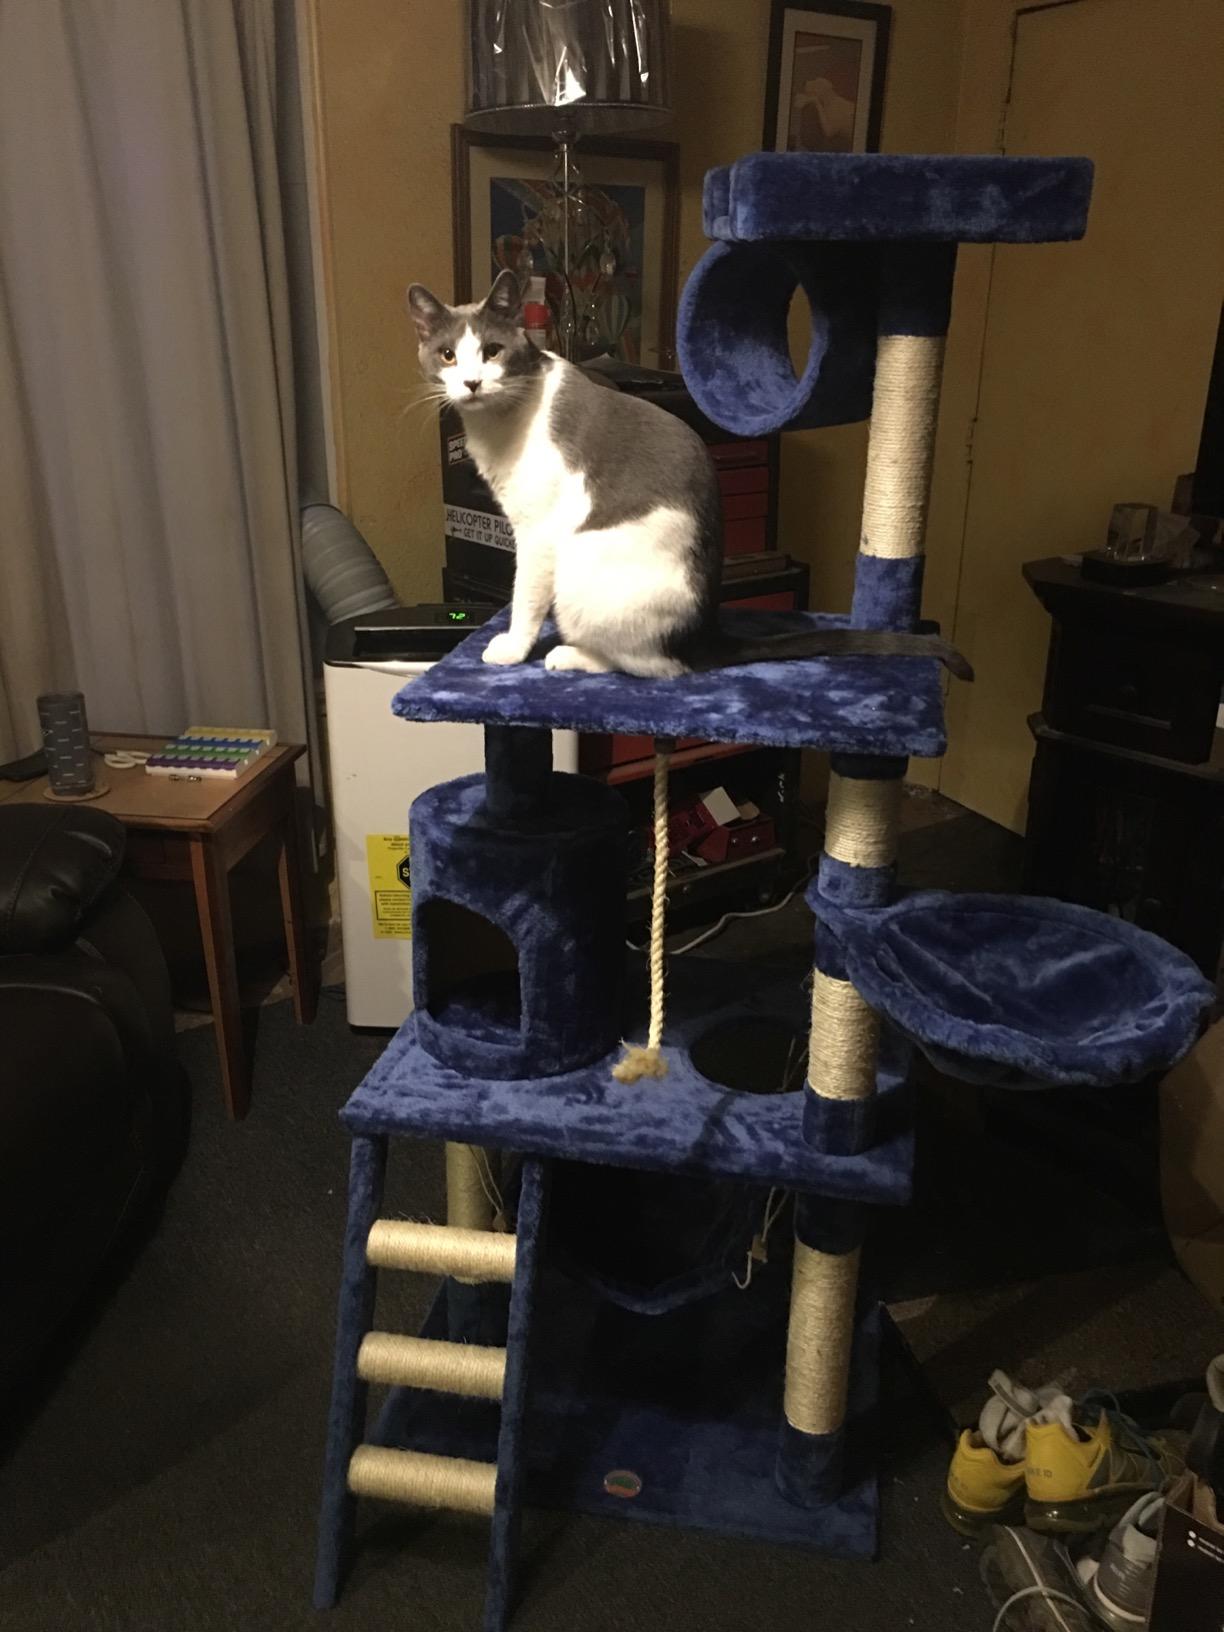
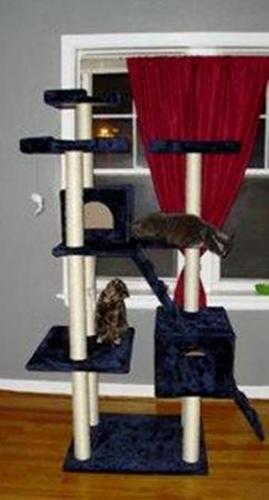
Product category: items_cat tree
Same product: no